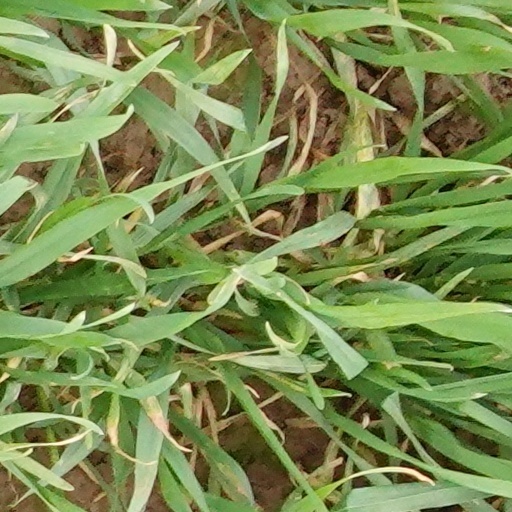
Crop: wheat